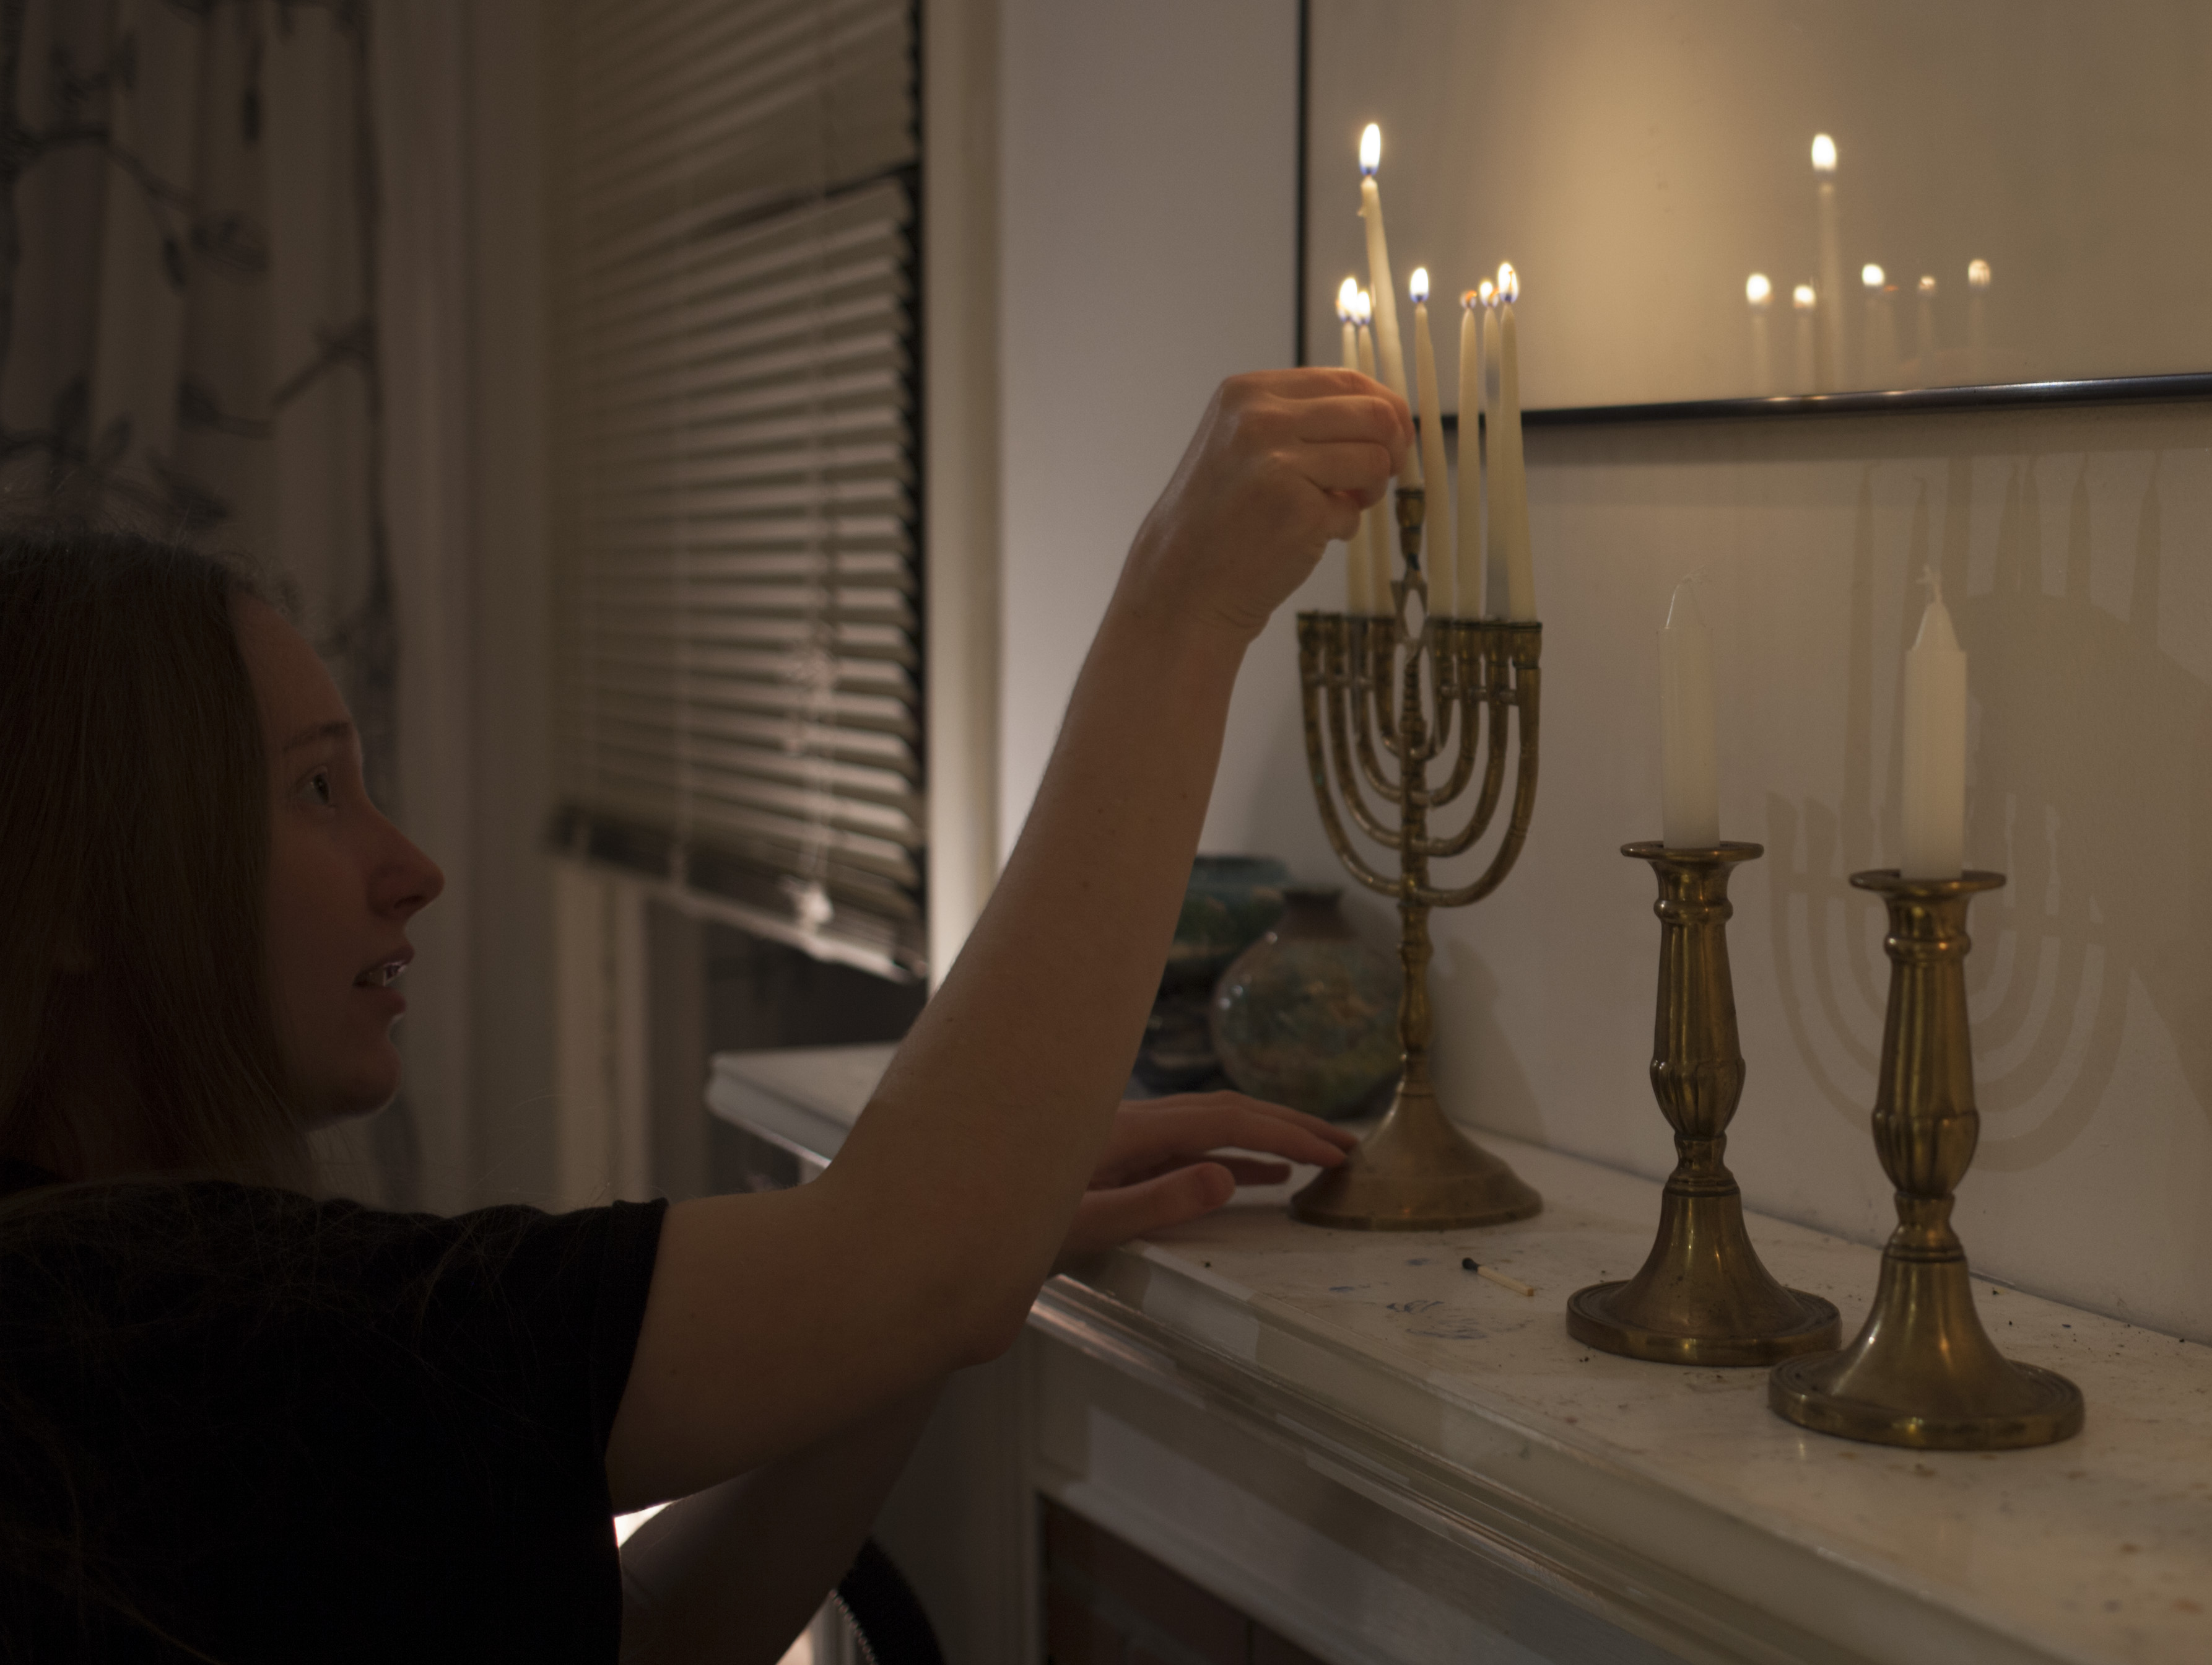
table, wood, glass, lighting, interior design, 2015, sculpture, art, design, tourist attraction, carving, 365, 3652015imstillstanding, hanukkah